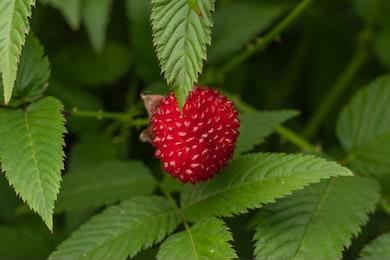
Label: Strawberry